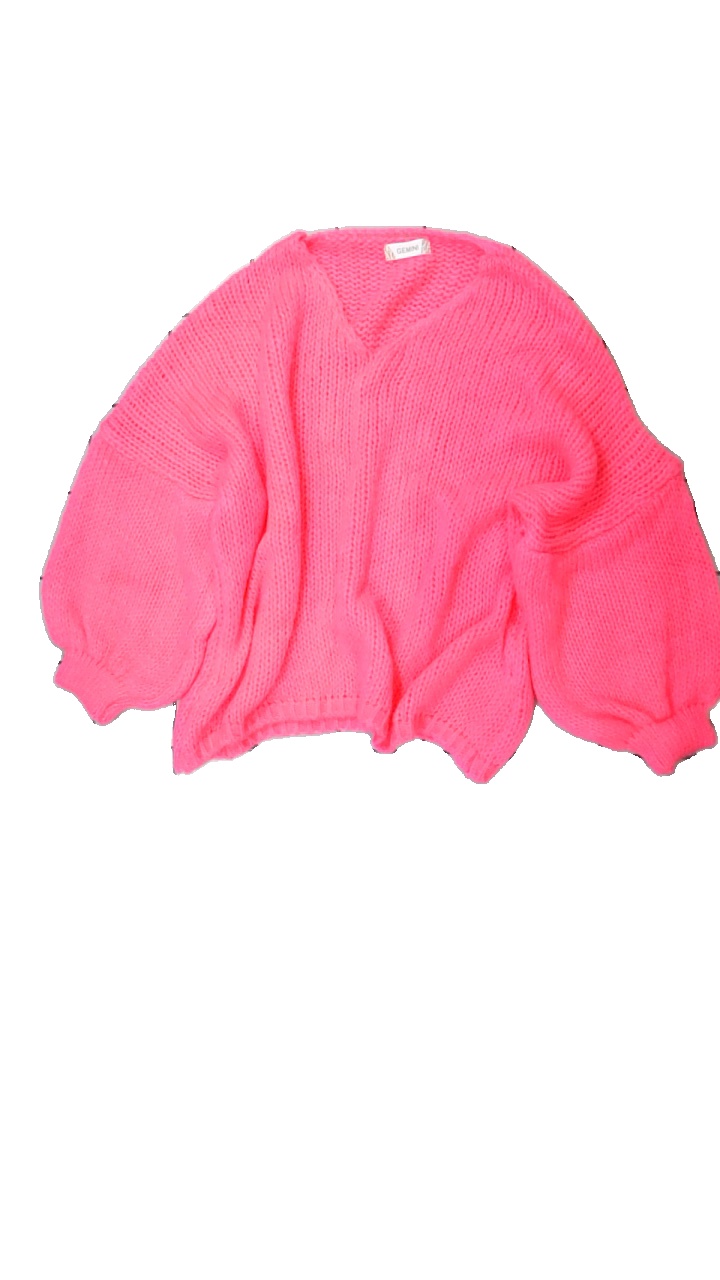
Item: Sweater (Ladies)
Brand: Gemini
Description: rosa stickad långärmad tröja
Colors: Pink
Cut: Regular
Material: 100% acrylic
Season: All
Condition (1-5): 5
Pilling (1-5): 5
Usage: Reuse
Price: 50-100